Arnold McCuller

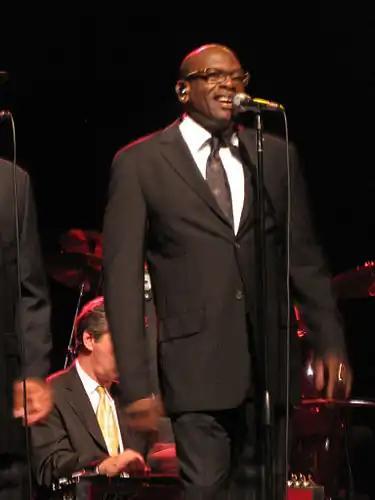
McCuller with Lyle Lovett & His Large BandAt the Orpheum Theatre

Arnold McCuller (born August 26, 1950) is an American vocalist, songwriter, and record producer, born and raised in Cleveland, Ohio. He was active as a solo artist and session musician, but is perhaps best known for his work as a touring back-up singer with artists such as James Taylor, Linda Ronstadt, Phil Collins, Beck, Bonnie Raitt, and Todd Rundgren. He toured for forty-five years with Taylor and is an audience favorite for his featured vocal parts on the songs "Shower the People", "I Will Follow", and "Is That the Way You Look". He has also toured extensively with Collins and is one of the main lead vocalists on the live version of "Easy Lover". In 2010 McCuller joined the Troubadour Reunion Tour supporting James Taylor and Carole King.